Eltmann

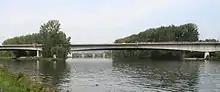
Autobahn A70 bridge over Main river near Eltmann

The German federal highway (Bundesstraße) 26 passes through town, and the German Main Valley Autobahn 70 has an interchange adjacent to town. Eltmann receives rail service from the German national railway system, Deutsche Bahn, at the Ebelsbach-Eltmann train station.